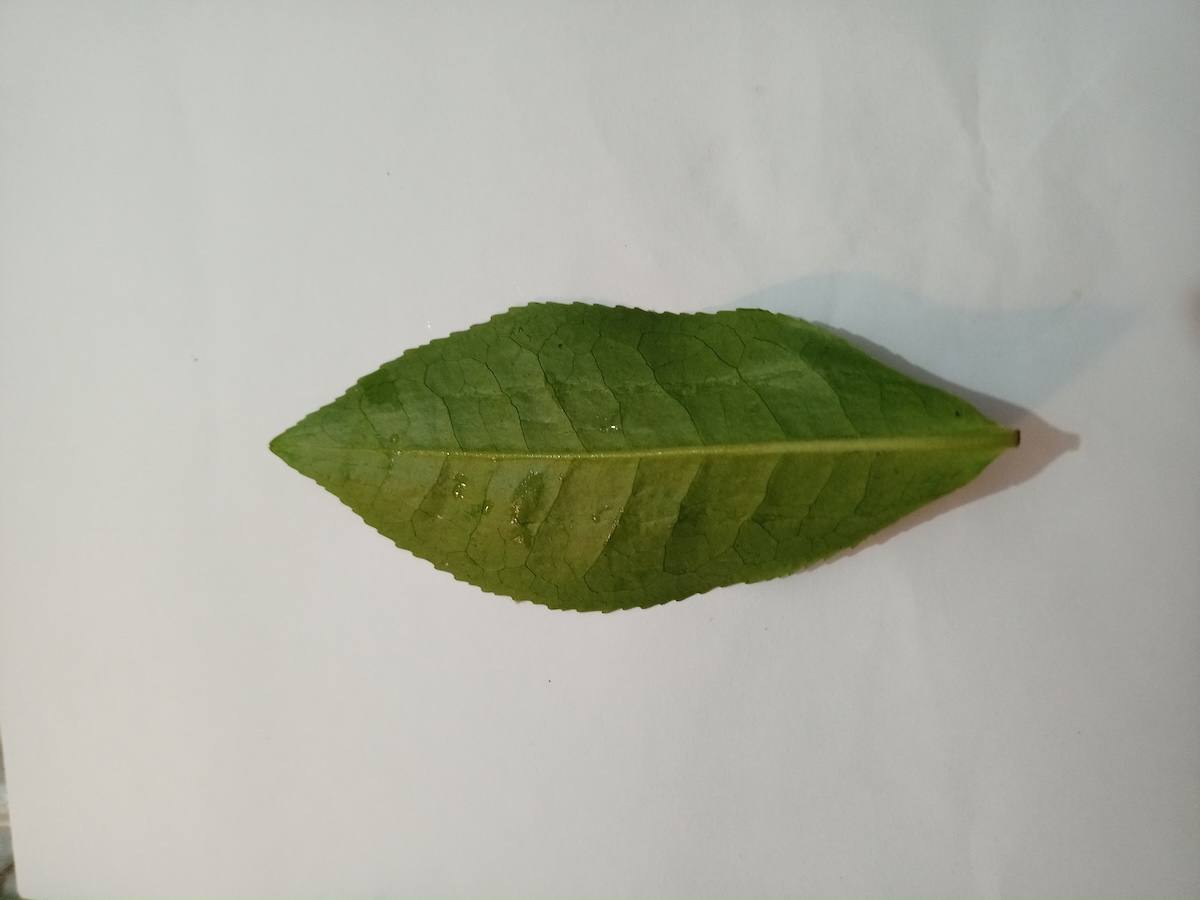
Label: Healthy leaf